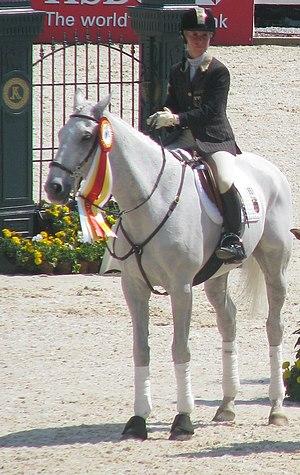
Bettina Hoy, née le 7 novembre 1962 à Rheine, est une cavalière allemande de concours complet d'équitation, médaillée au championnat du Monde de concours complet. Elle est mariée au cavalier de concours complet Andrew Hoy.